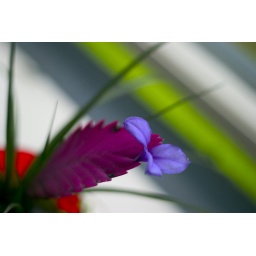
flower in the window